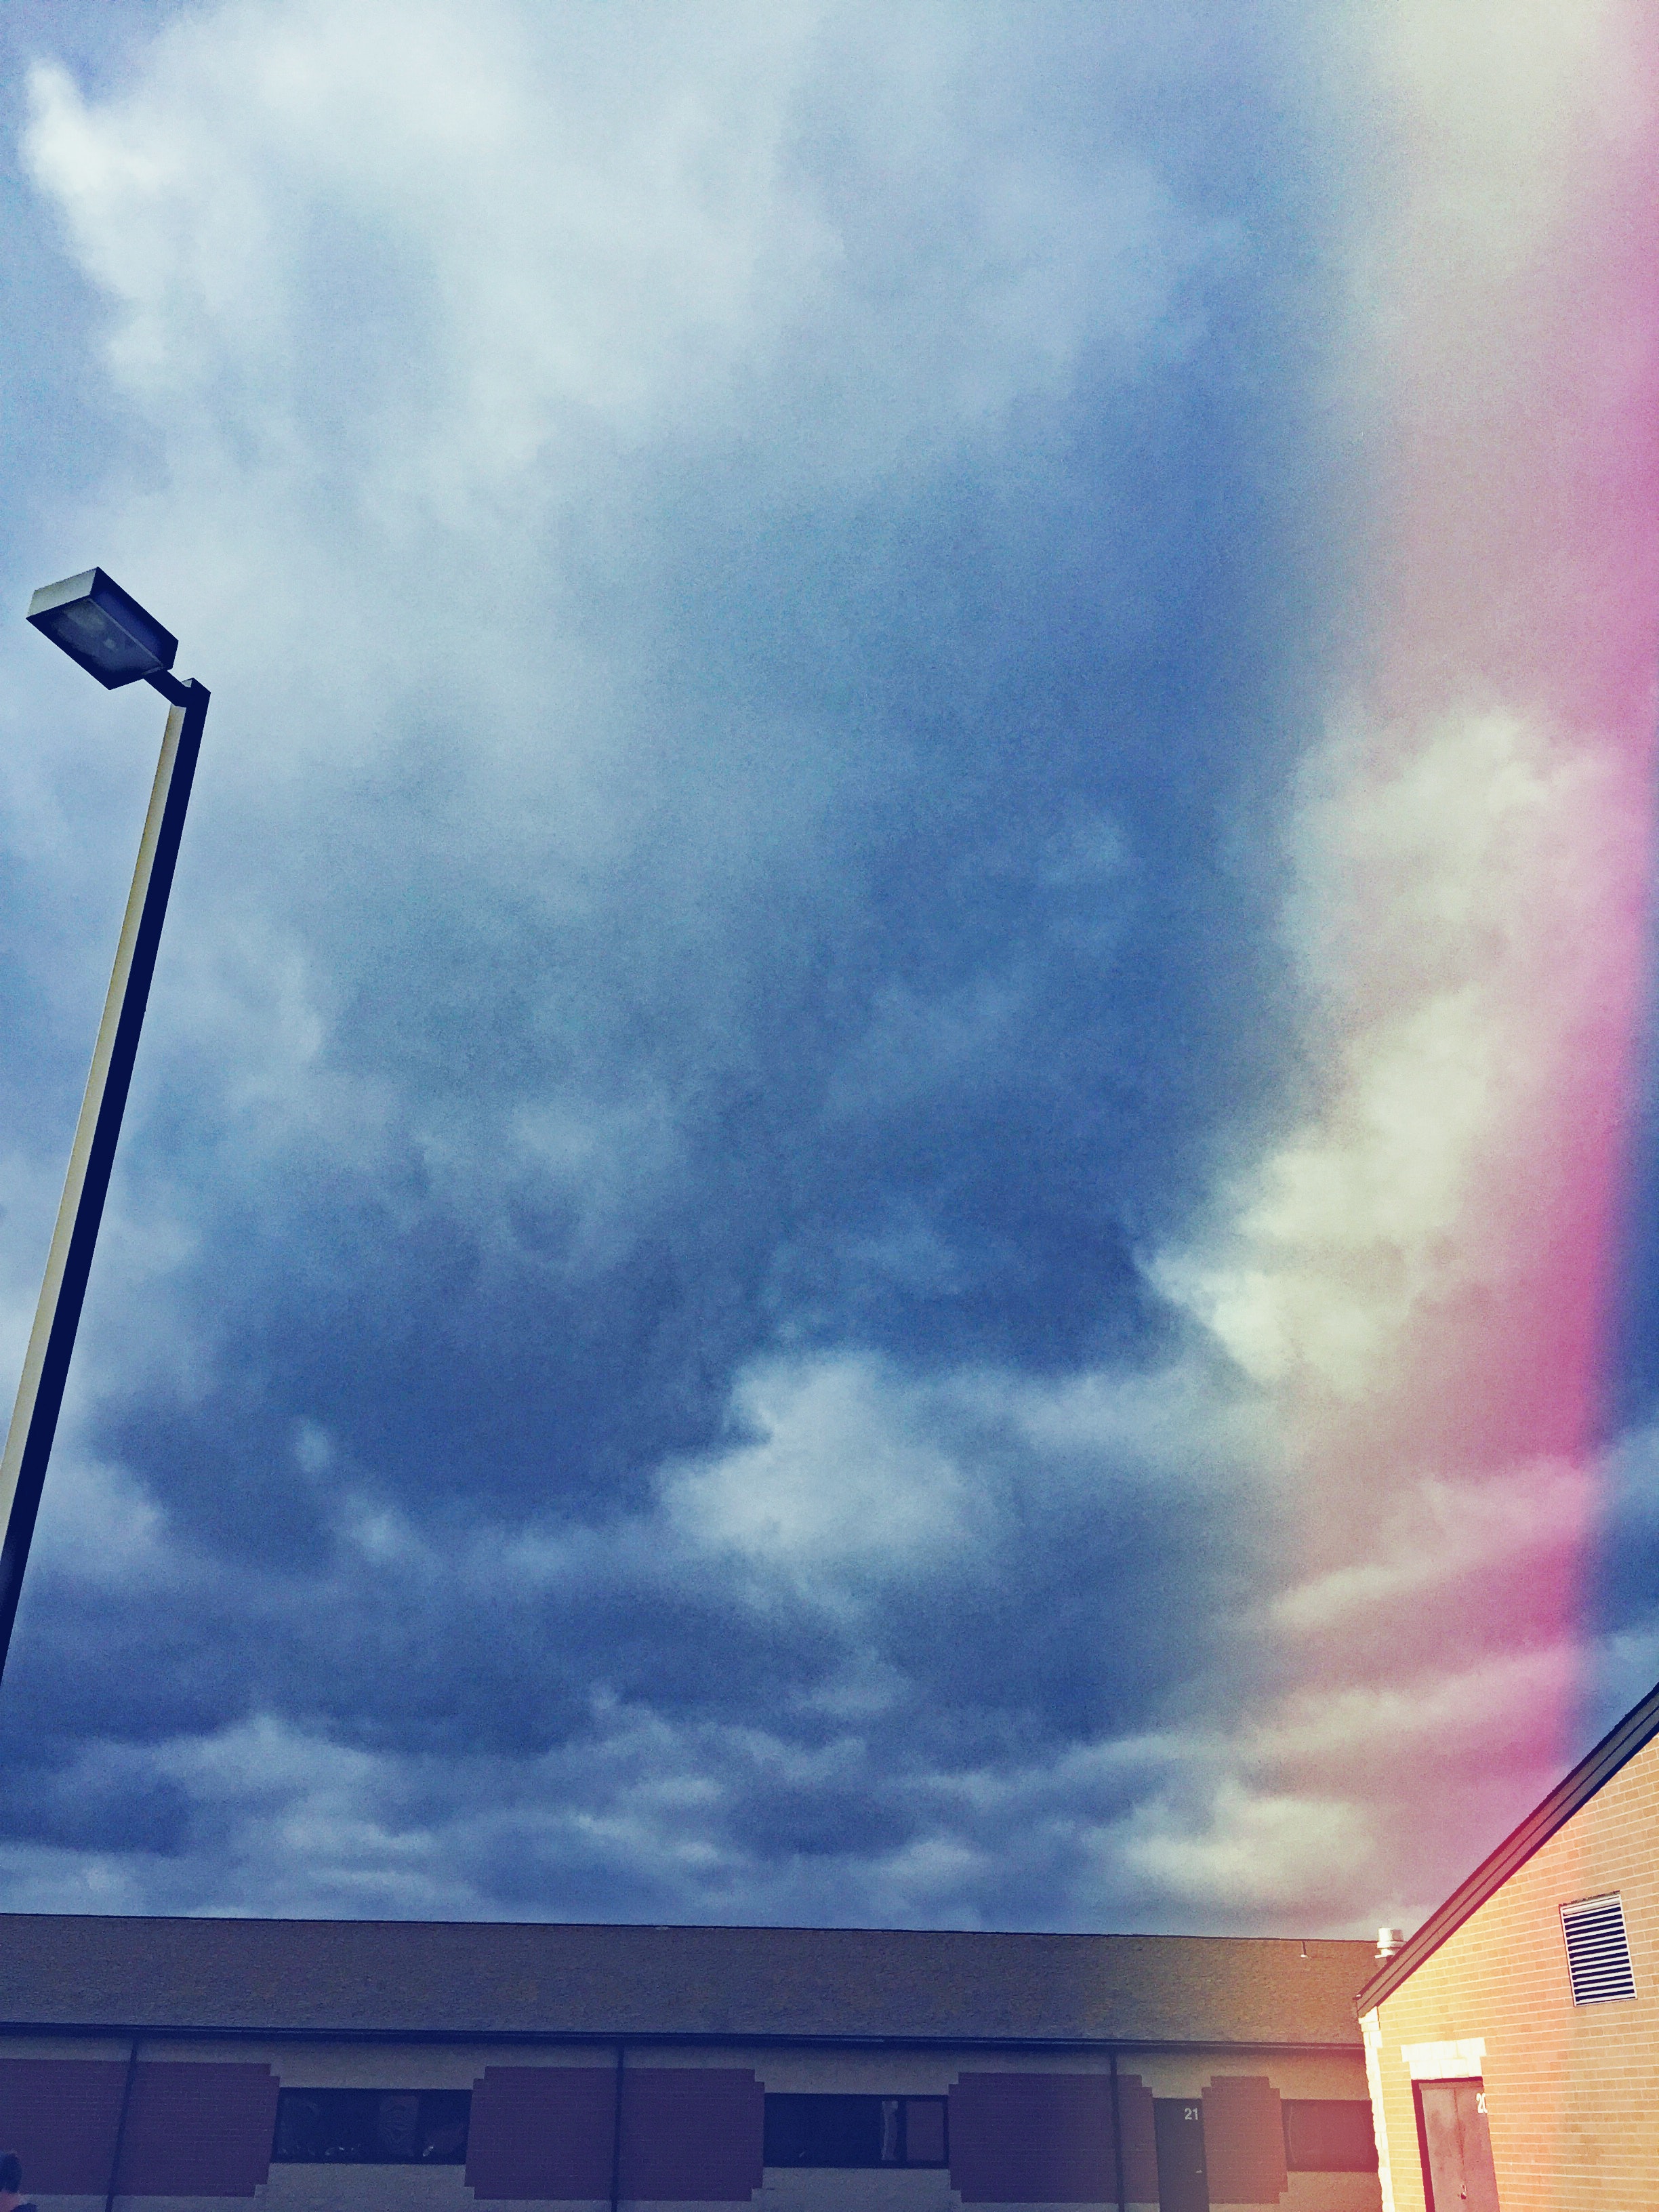
sky, cloud, blue, daytime, purple, atmosphere, architecture, pink, lighting, street light, line, meteorological phenomenon, sunlight, tree, house, residential area, cumulus, light fixture, roof, evening, building